Face masks during the COVID-19 pandemic in the United States

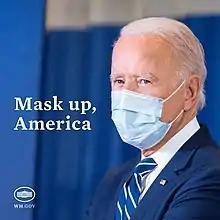
A social media post by the Biden administration, promoting executive orders on COVID-19 protocols for federal properties.

On January 20, 2021, in one of his first actions as president following his inauguration, Joe Biden signed Executive Order 13991, which compels the heads of executive departments and agencies to "immediately take action, as appropriate and consistent with applicable law, to require compliance with CDC guidelines with respect to wearing masks, maintaining physical distance, and other public health measures" by visitors and employees of federal land and properties, and commands the Secretary of Health and Human Services to "engage" with political leaders and community members to "[maximize] public compliance with, and addressing any obstacles to, mask-wearing and other public health best practices identified by CDC".